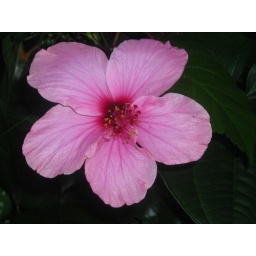
pink flower stands out against her green leaves